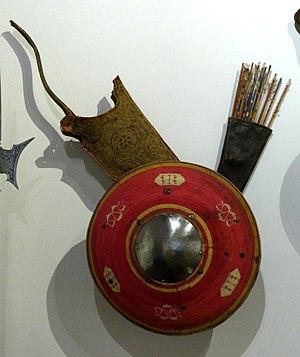
L'armement antique d'abord primitif, s'est rapidement développé avec la découverte du cuivre, du fer puis des alliages dont l'acier.